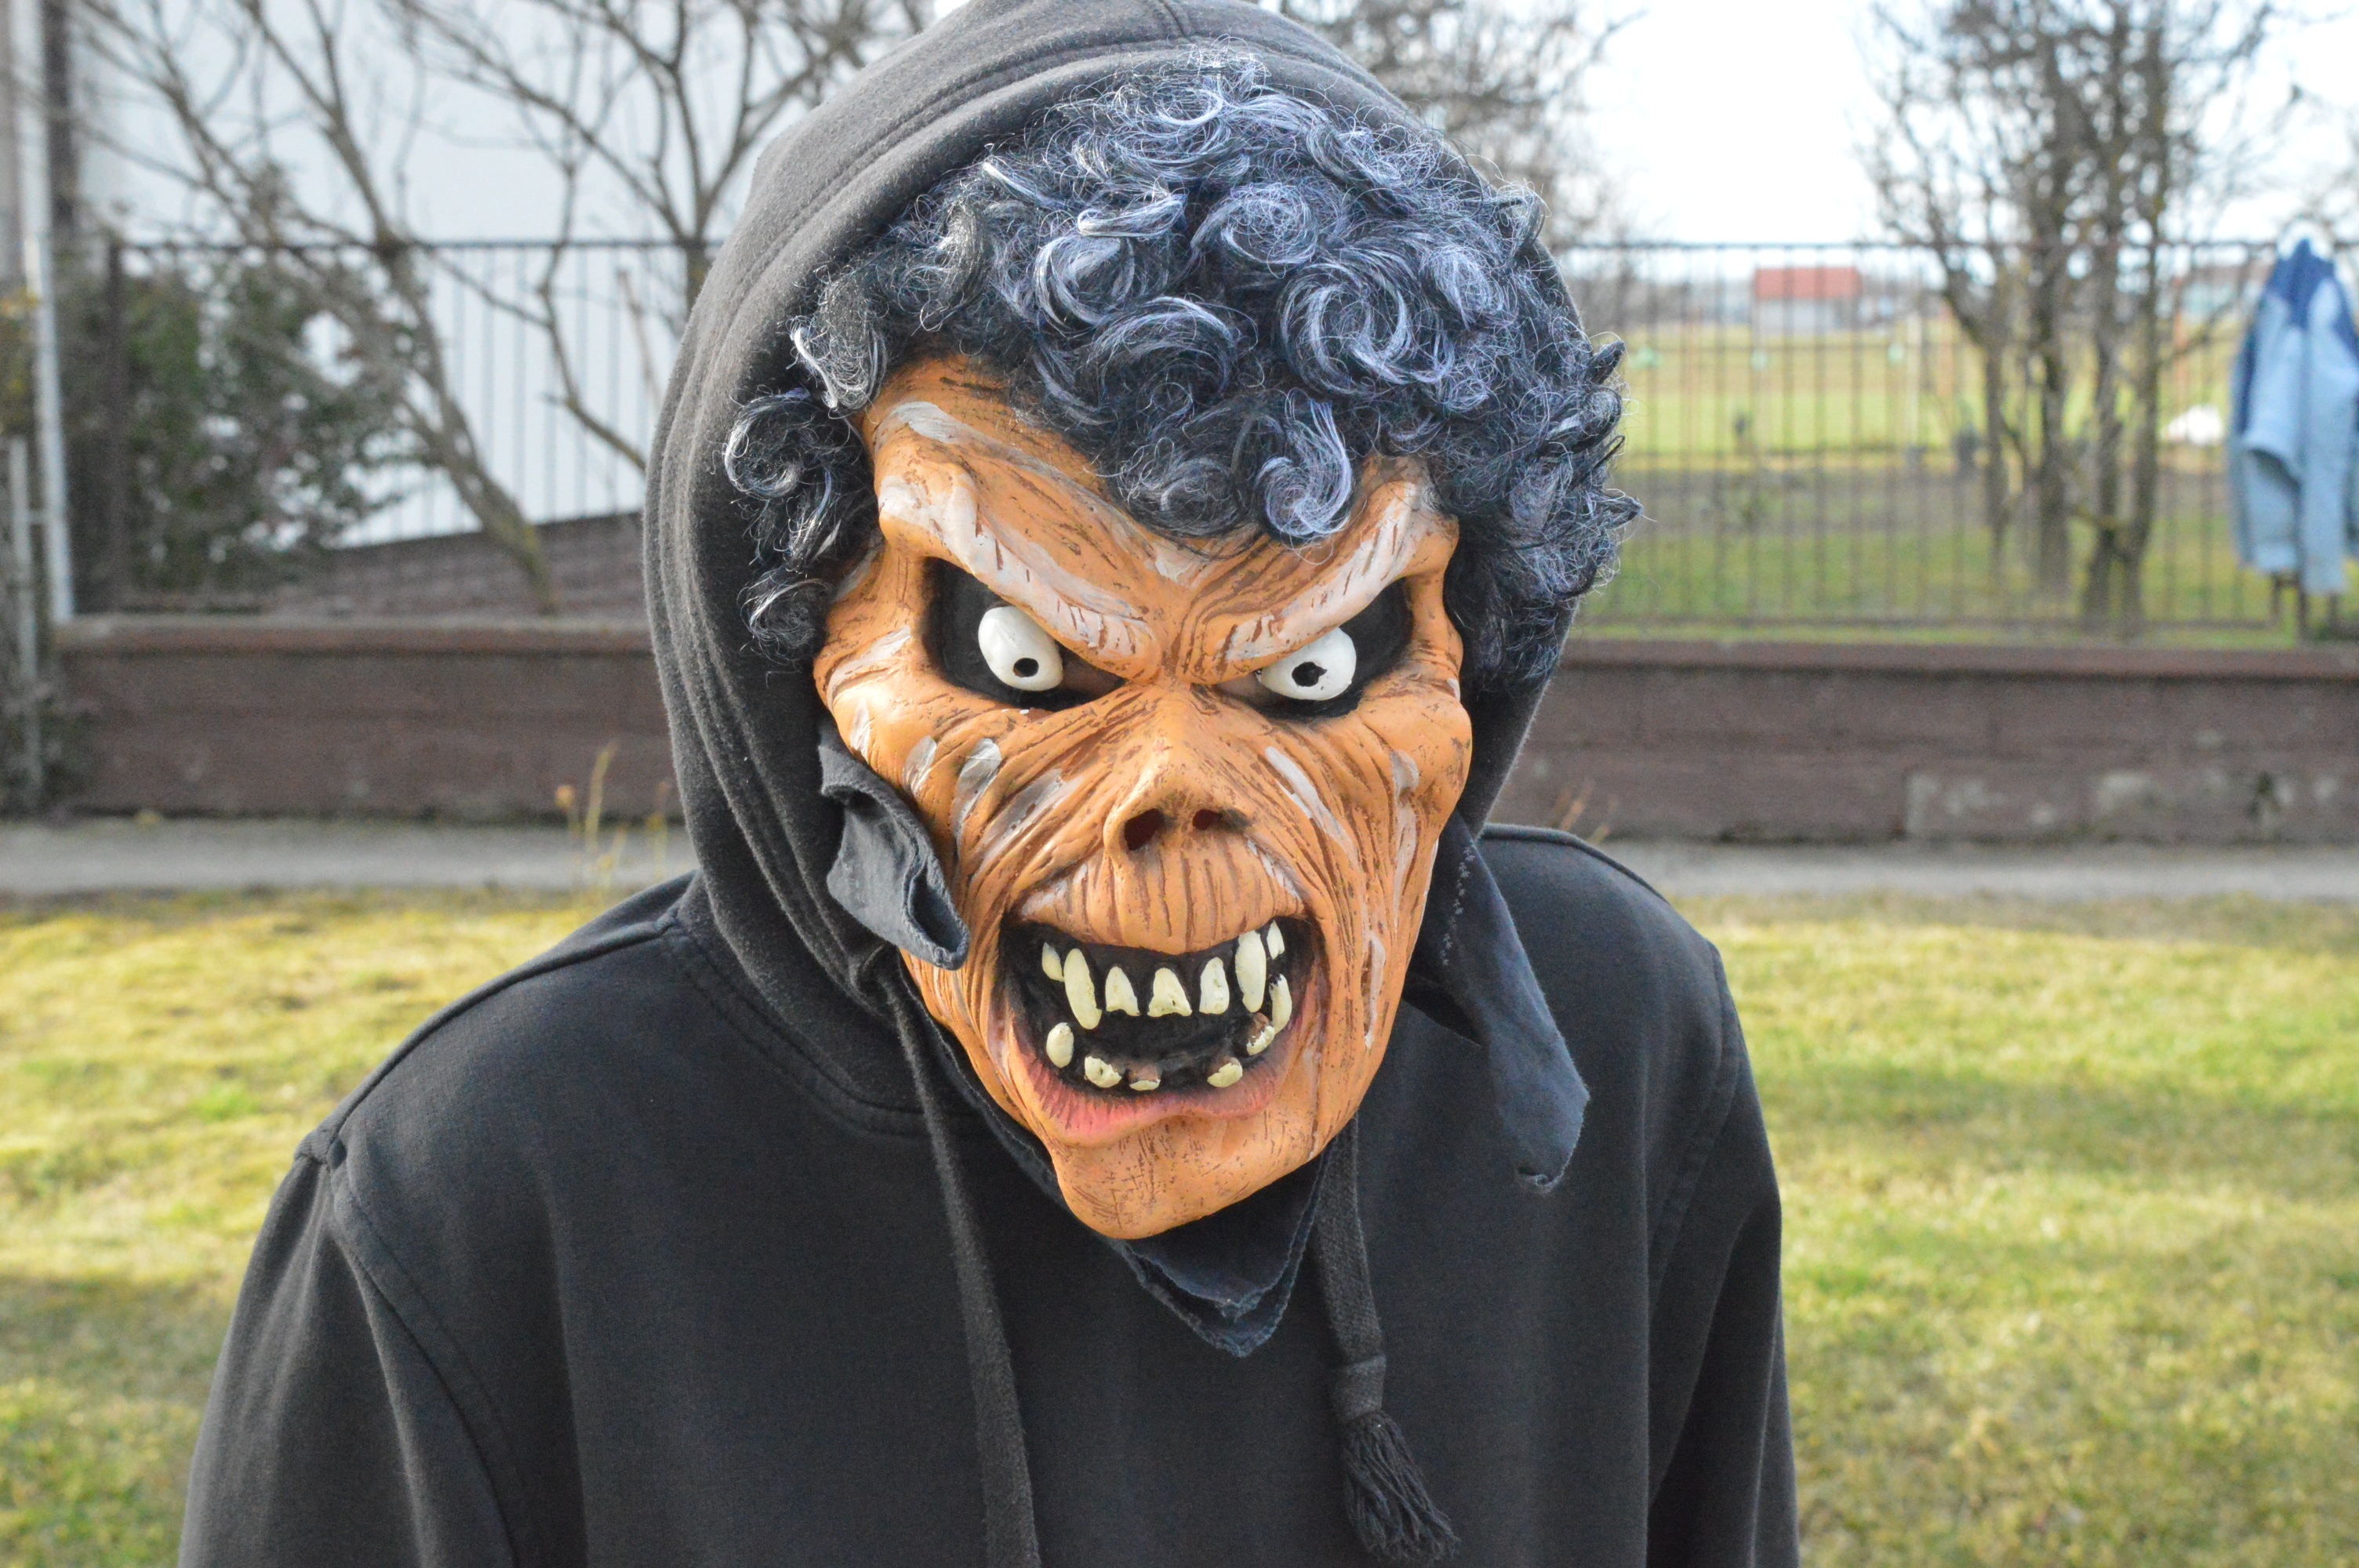
statue, carnival, clothing, sculpture, art, festival, mask, head, carving, costume, carnival mask